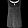
Label: Shirt